Nick Kyrgios

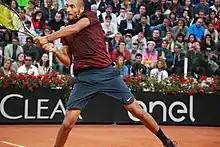
Kyrgios' powerful two-handed backhand

He has an effective forehand and (two-handed) backhand and is also able to mix up his shot selection using spin, slices and dropshots. While his game suits grass and hard courts, he reached his first ATP Tour final on clay in Estoril.